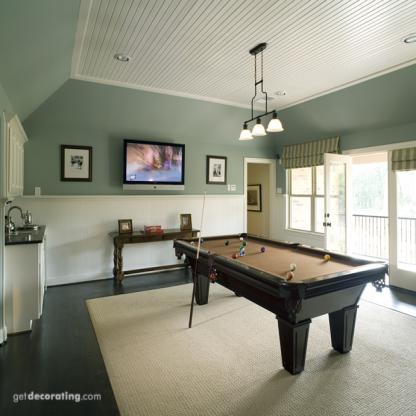
Scene: Indoor